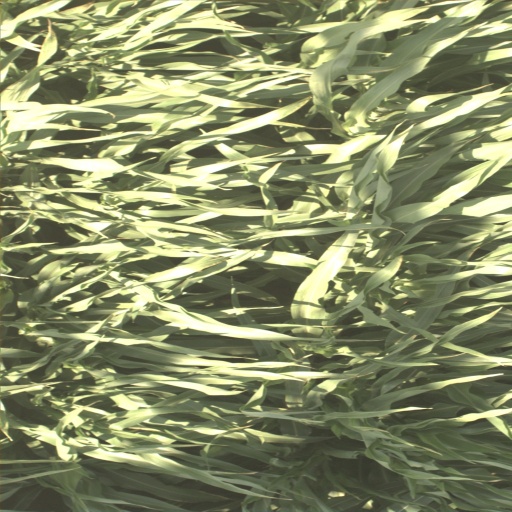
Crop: sorghum